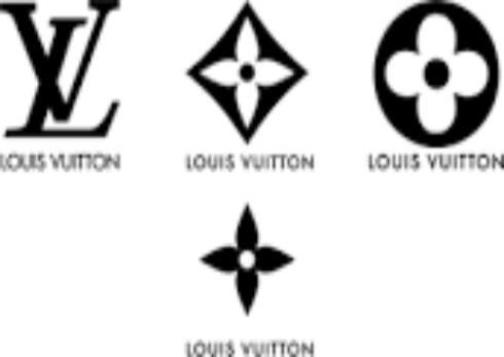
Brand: louis vuitton-2
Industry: Clothes